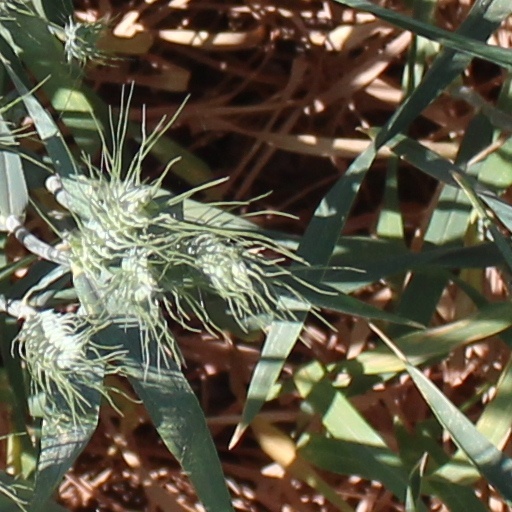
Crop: wheat